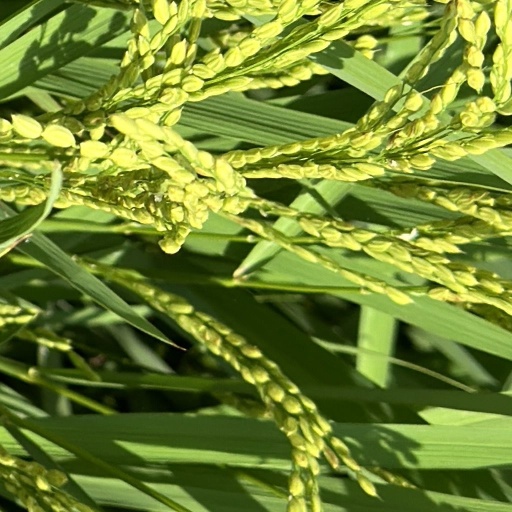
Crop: rice